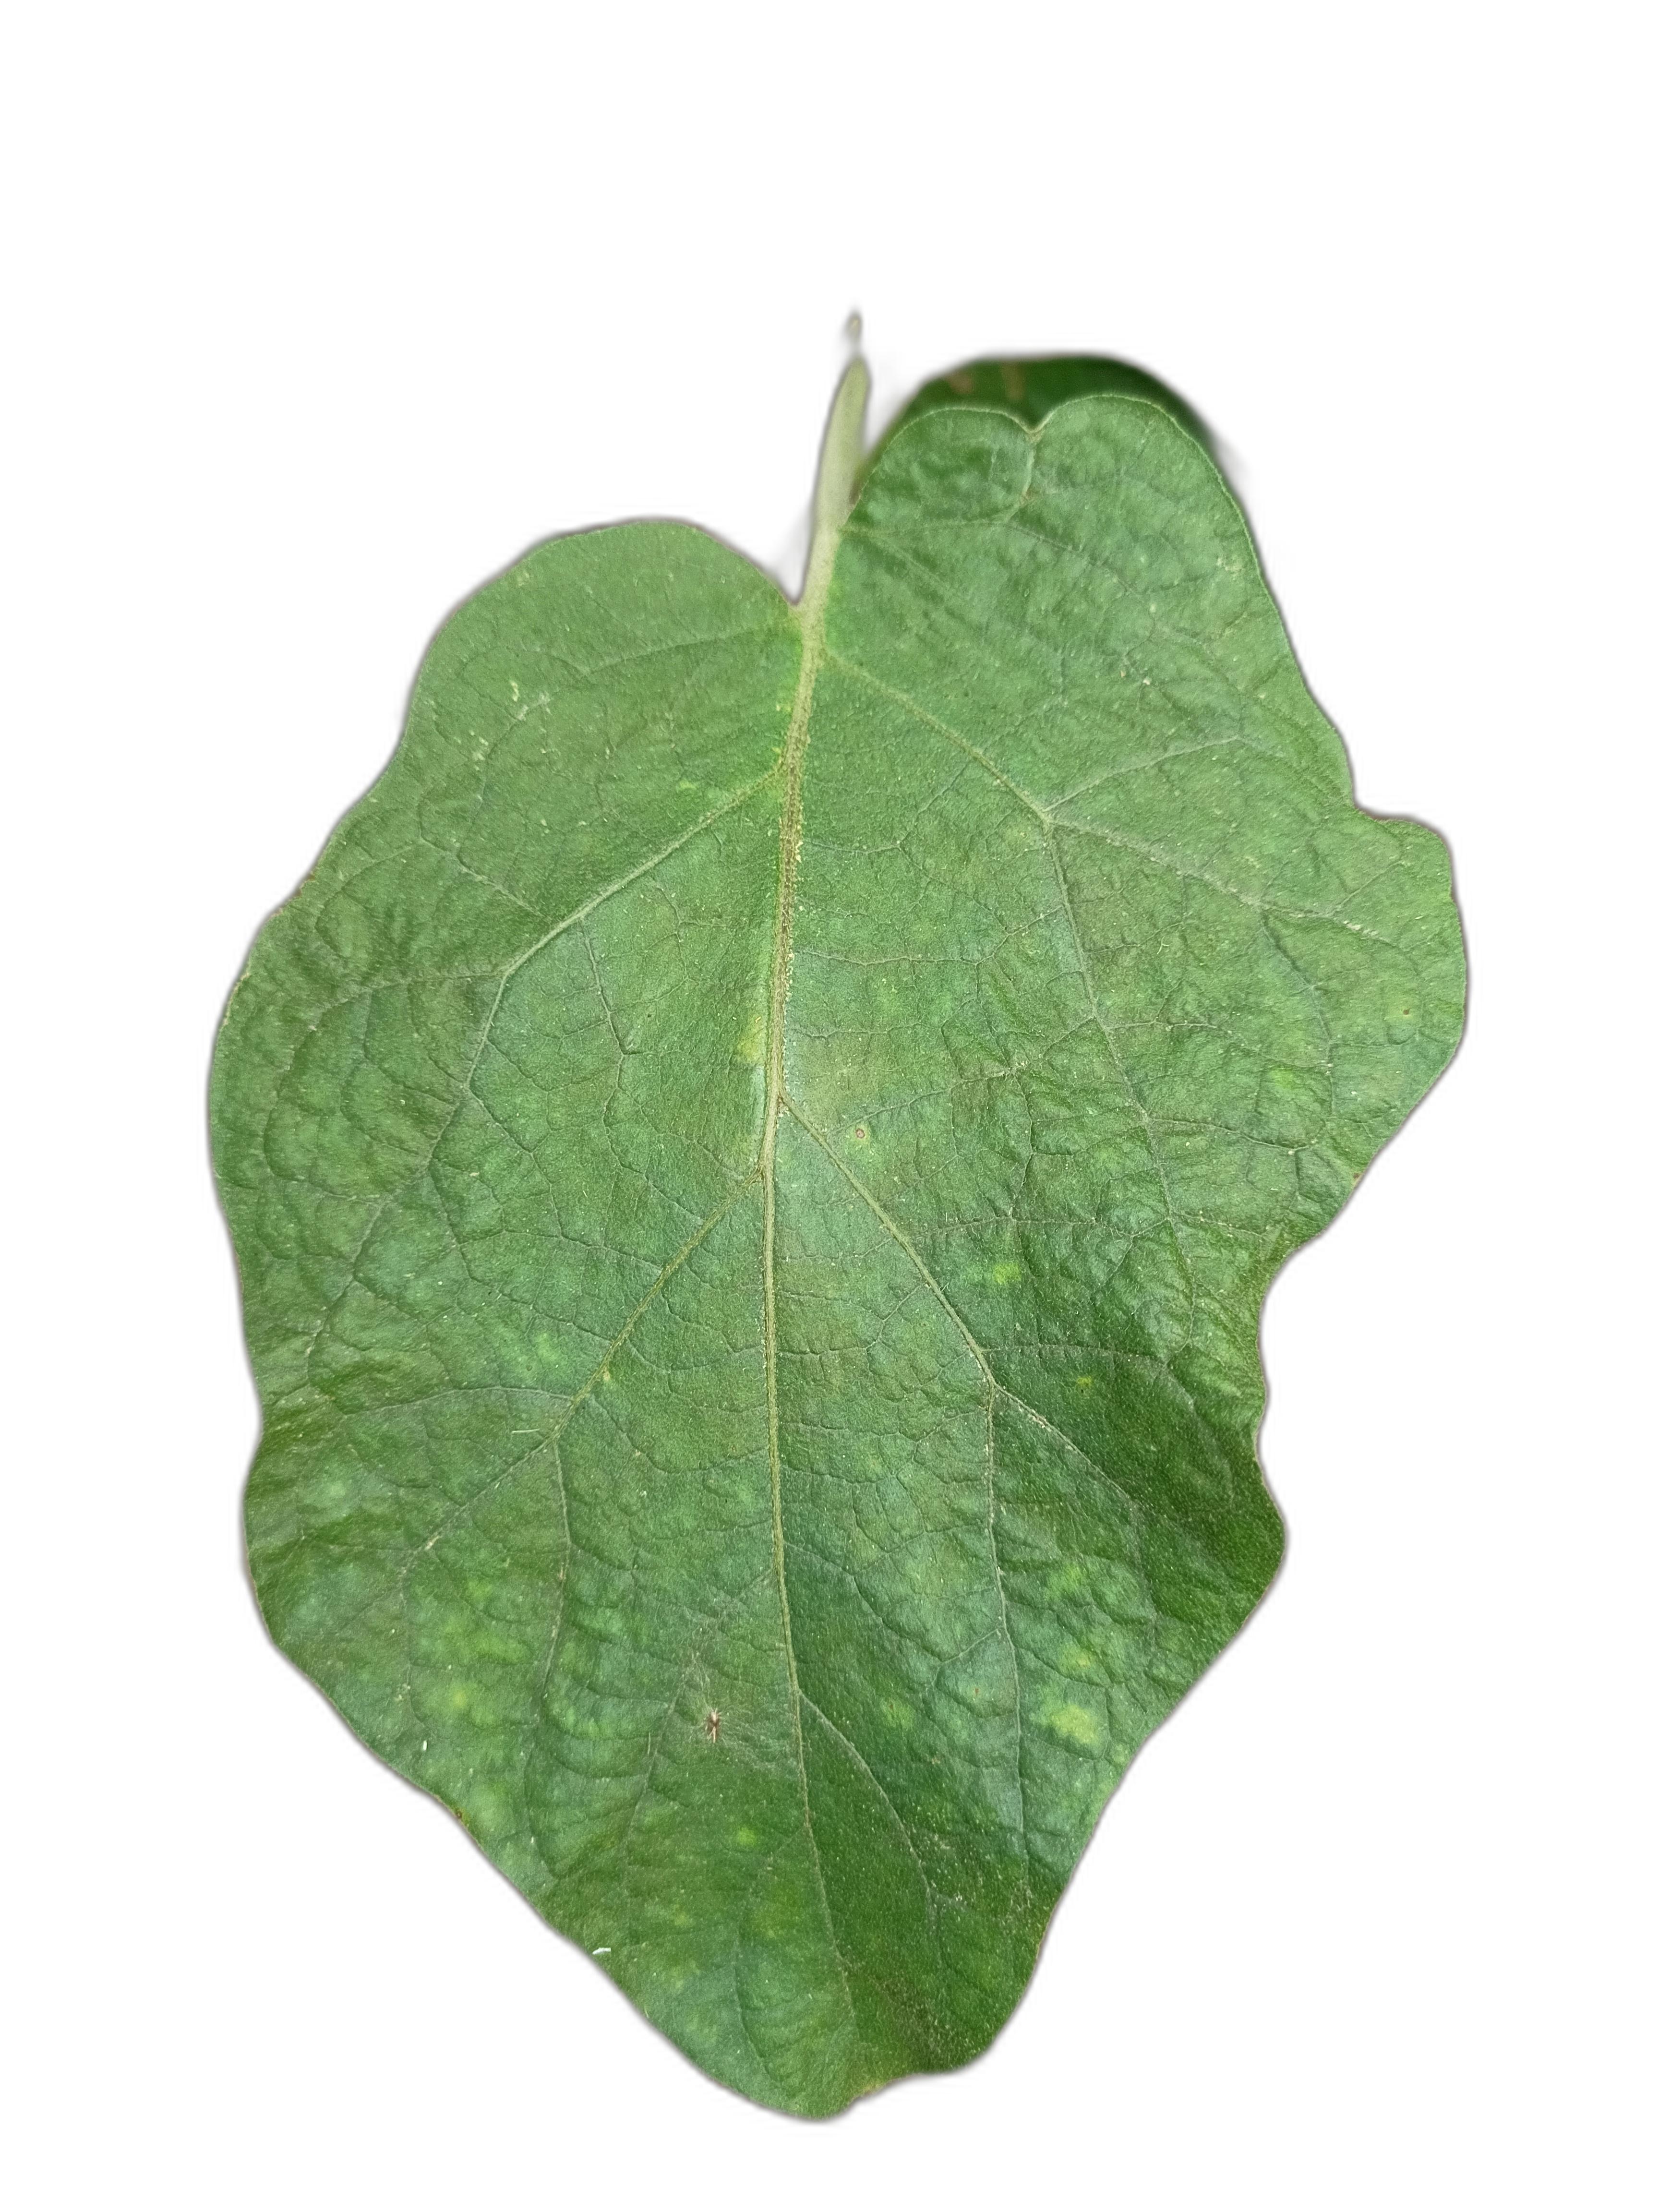
Label: Healthy Leaf